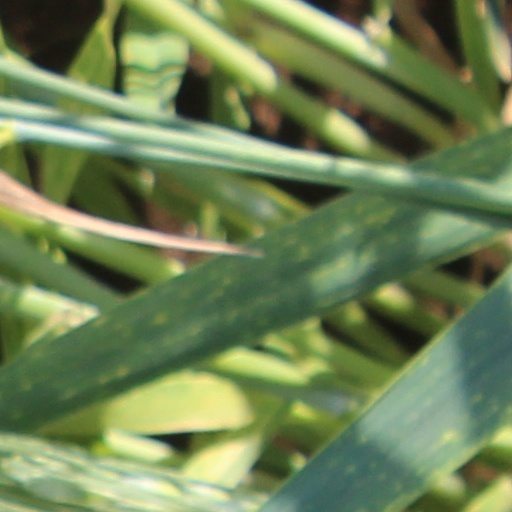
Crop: wheat